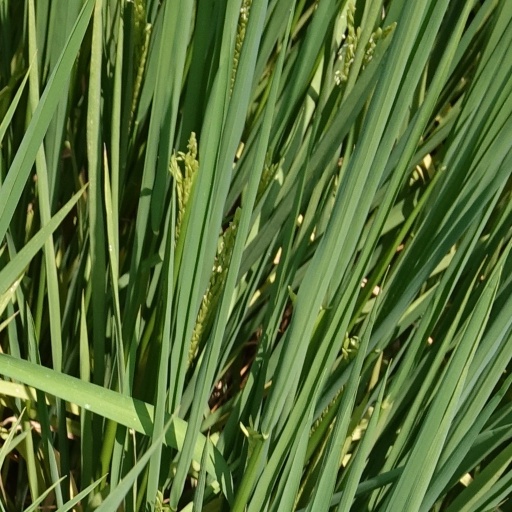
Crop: rice